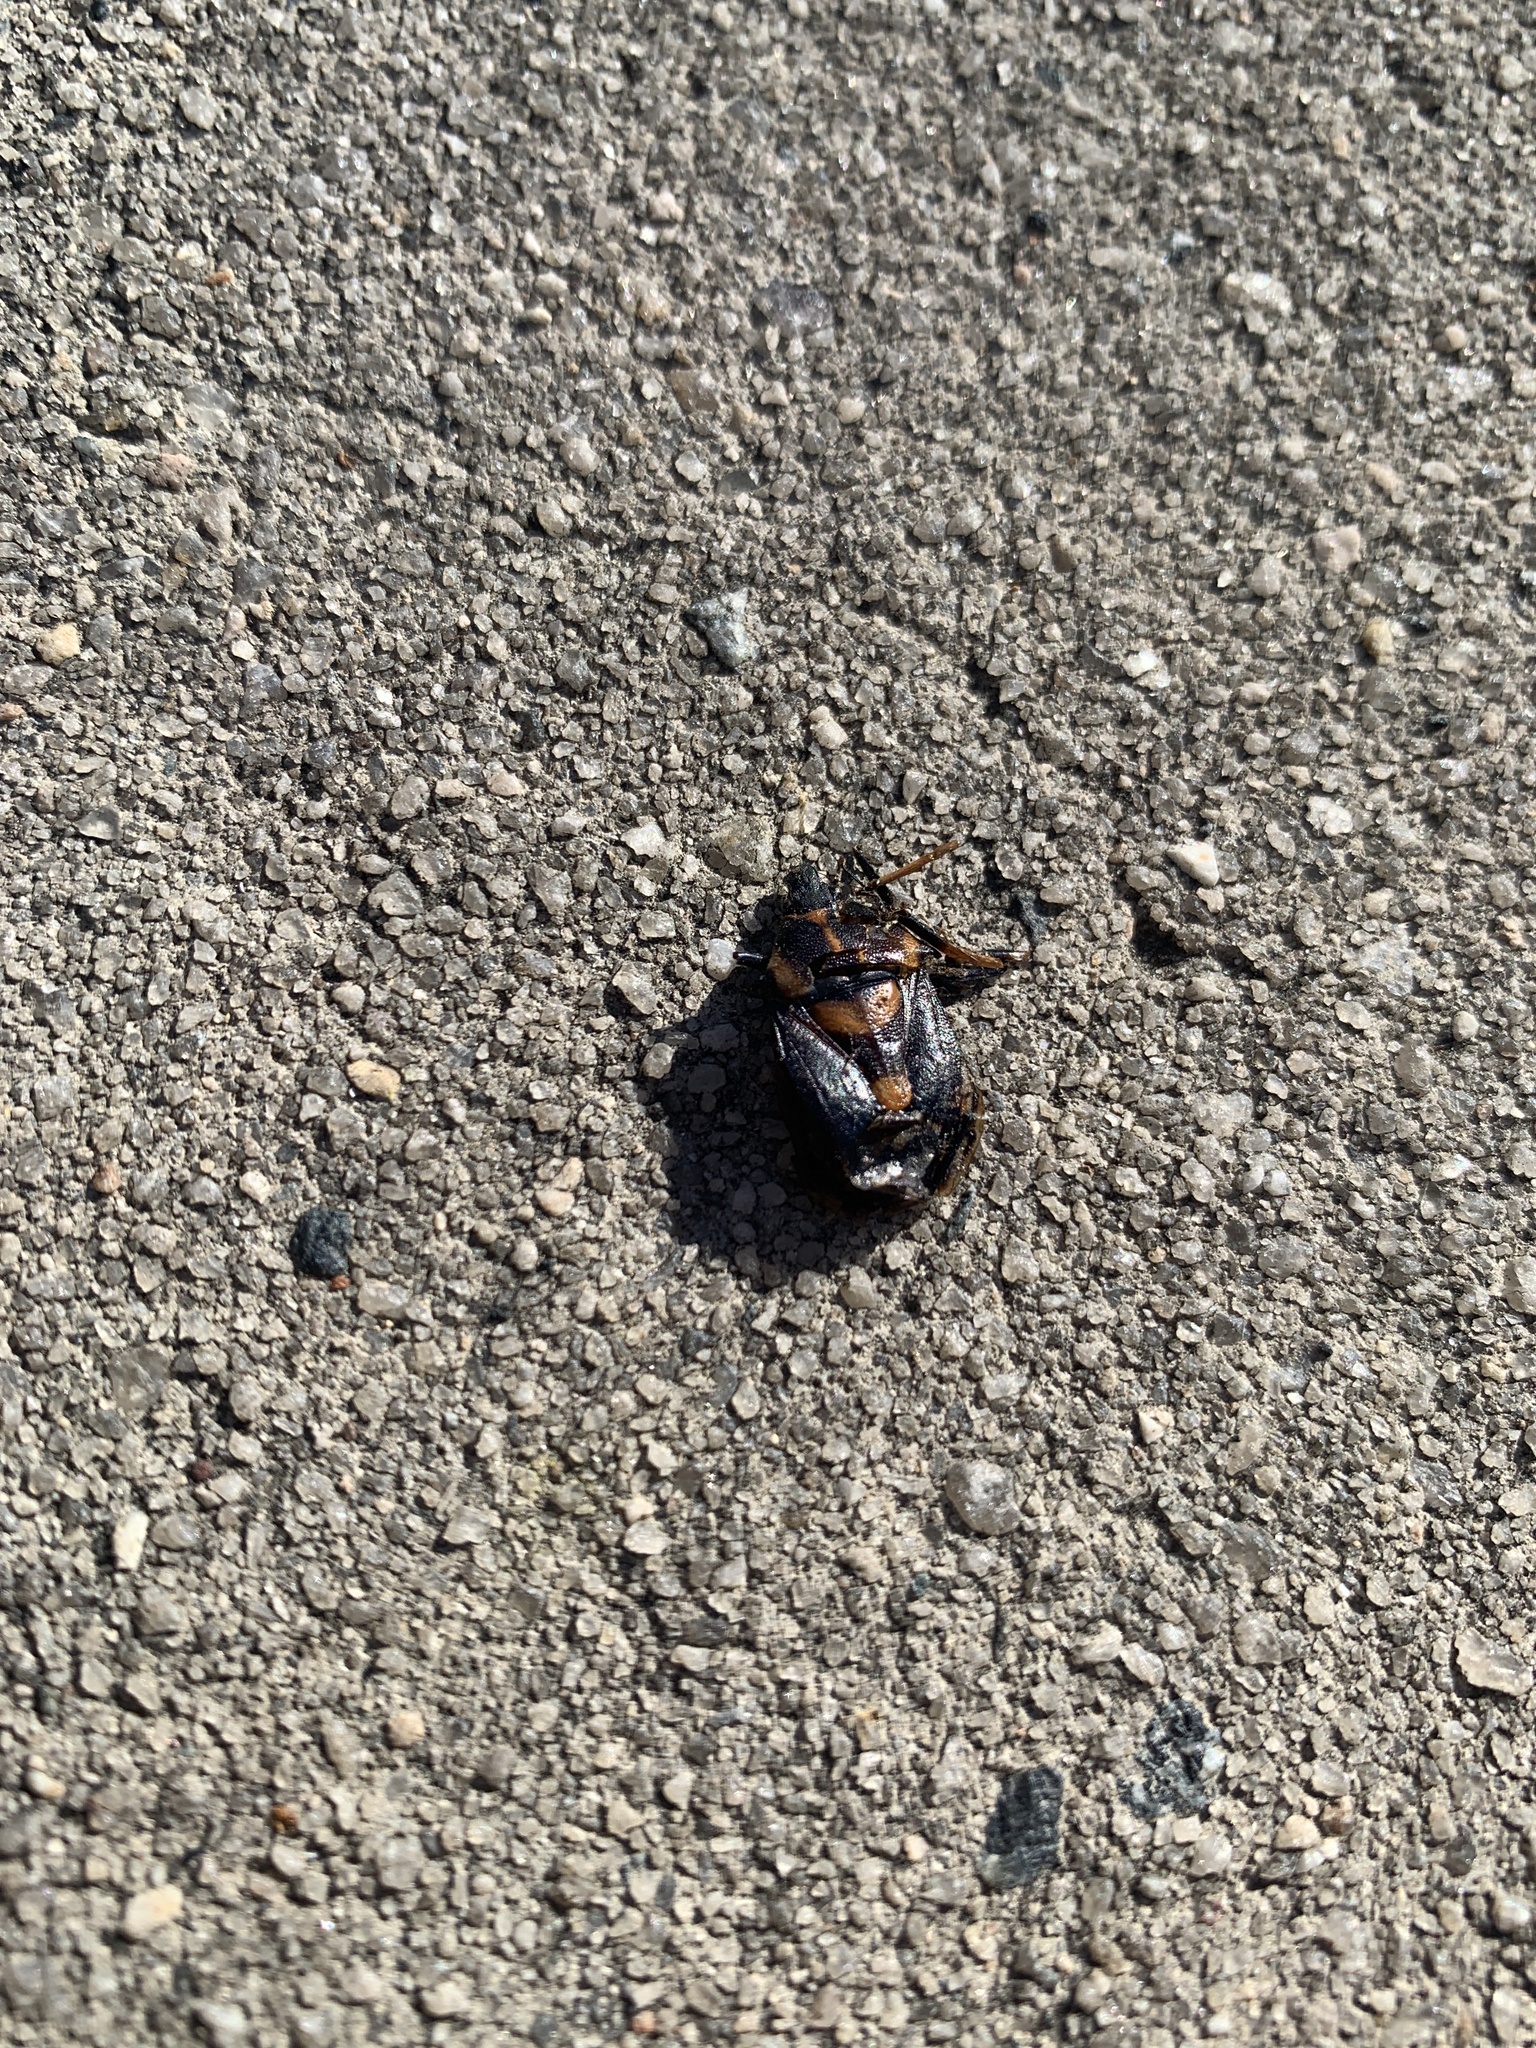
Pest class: stink_bug